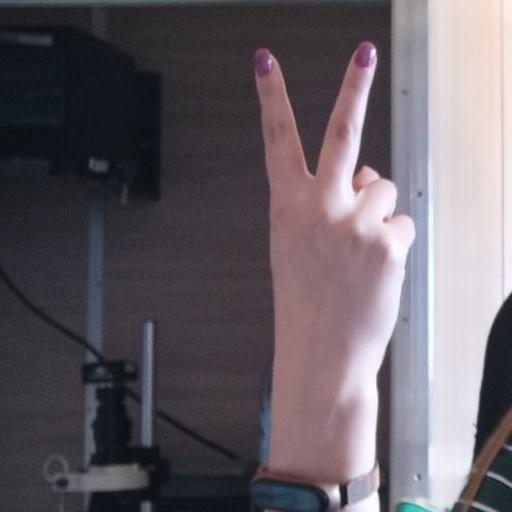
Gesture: peace_inverted